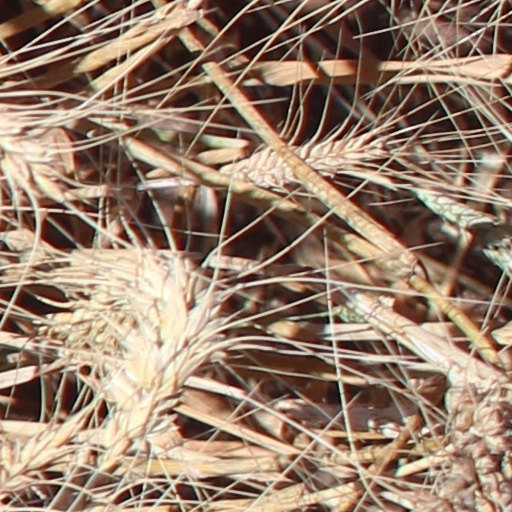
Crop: wheat